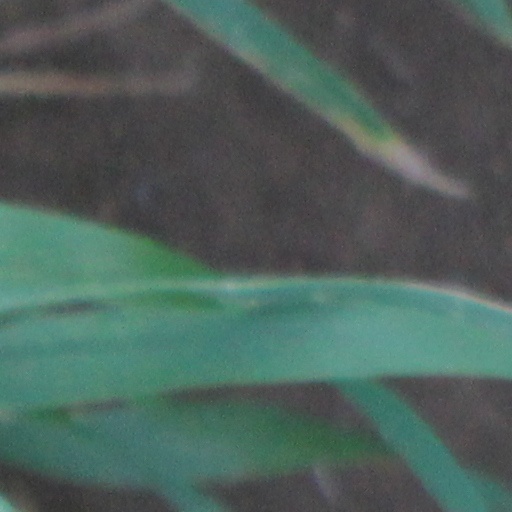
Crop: wheat